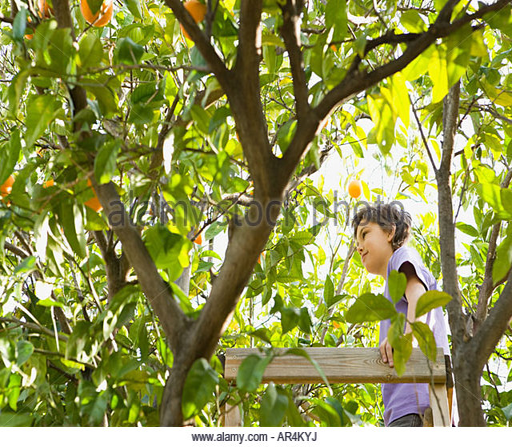
boy standing on a tree house